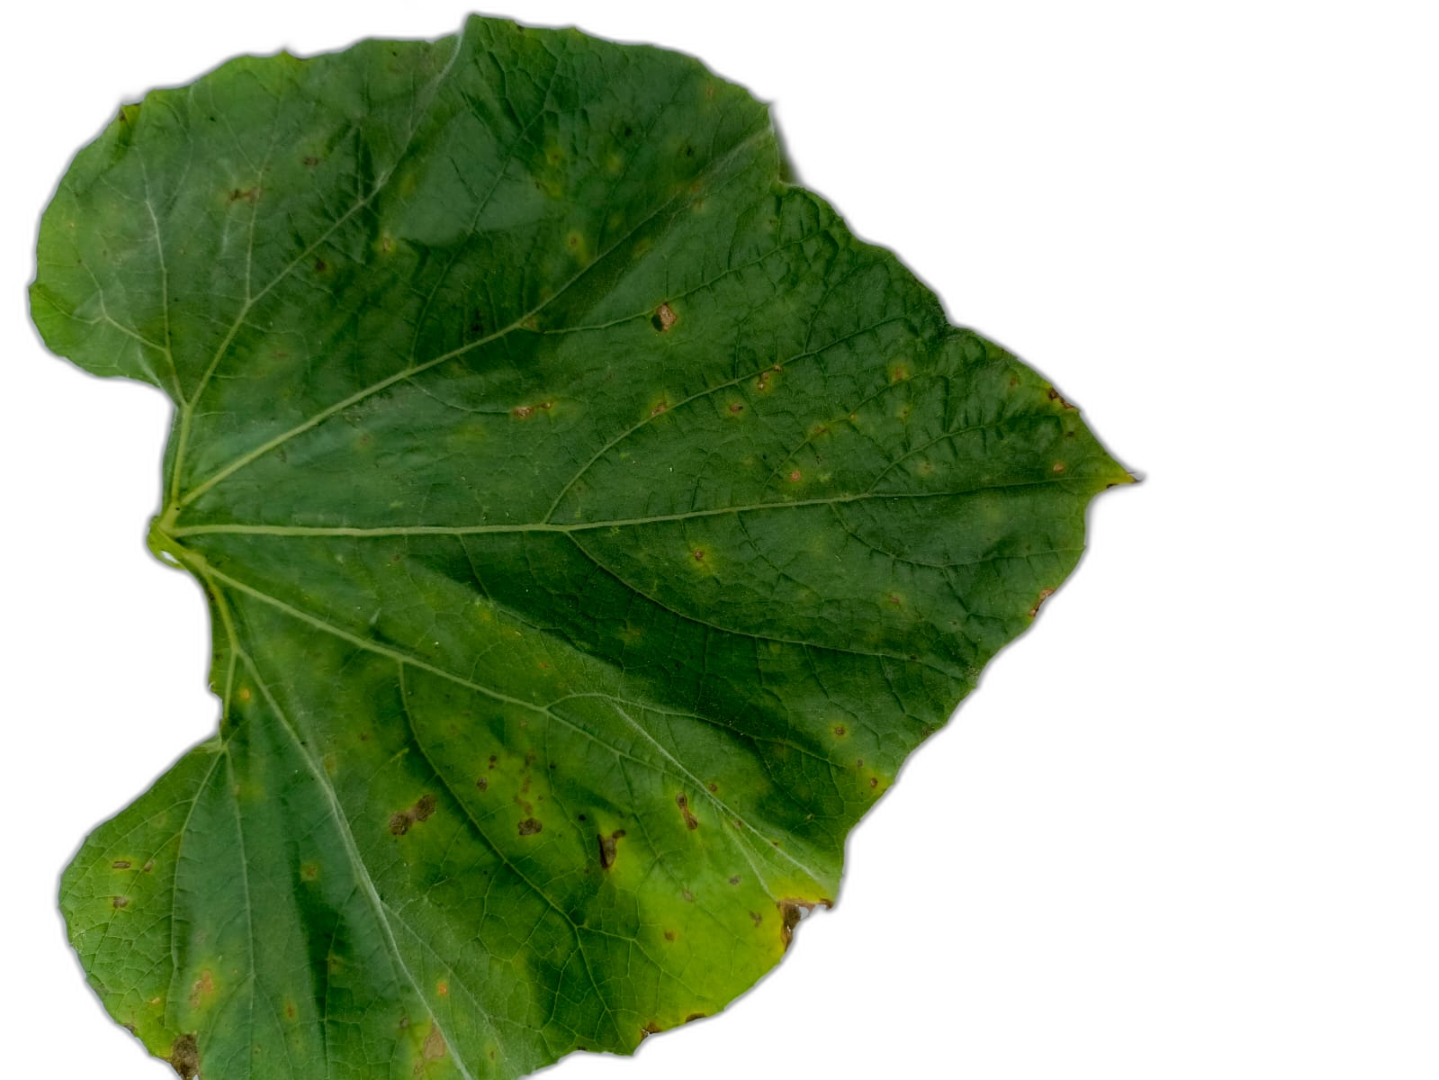
Crop: Bottle Gourd
Label: Alternaria_Leaf_Blight